Josef Klapuch

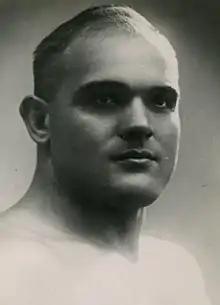
Klapuch in 1937

Josef Klapuch (10 February 1906 – 18 December 1985) was a Czechoslovak wrestler. He was born in Zbyslavice in February 1906. He won an Olympic silver medal in Freestyle wrestling in 1936. Klapuch died on 18 December 1985, at the age of 79.